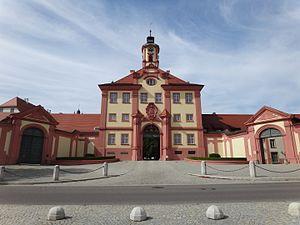
Le bailliage teutonique de Souabe, Alsace et Bourgogne est une circonscription territoriale de l'ordre teutonique regroupant ses possessions en Alsace, duché de Souabe et dans la partie germanophone du royaume de Bourgogne, ce qui correspond aux territoires actuels de l'Alsace, du Bade-Wurtemberg, de la Souabe bavaroise et de la Suisse alémanique.